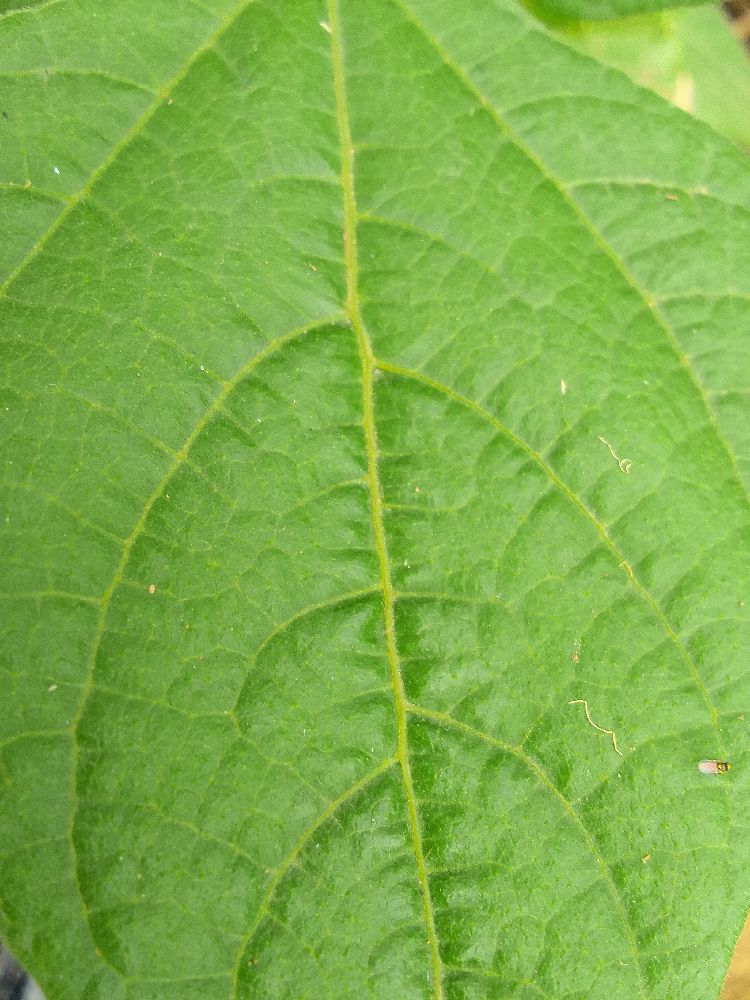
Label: healthy